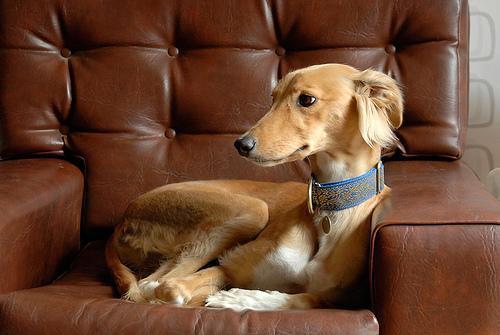
Saluki